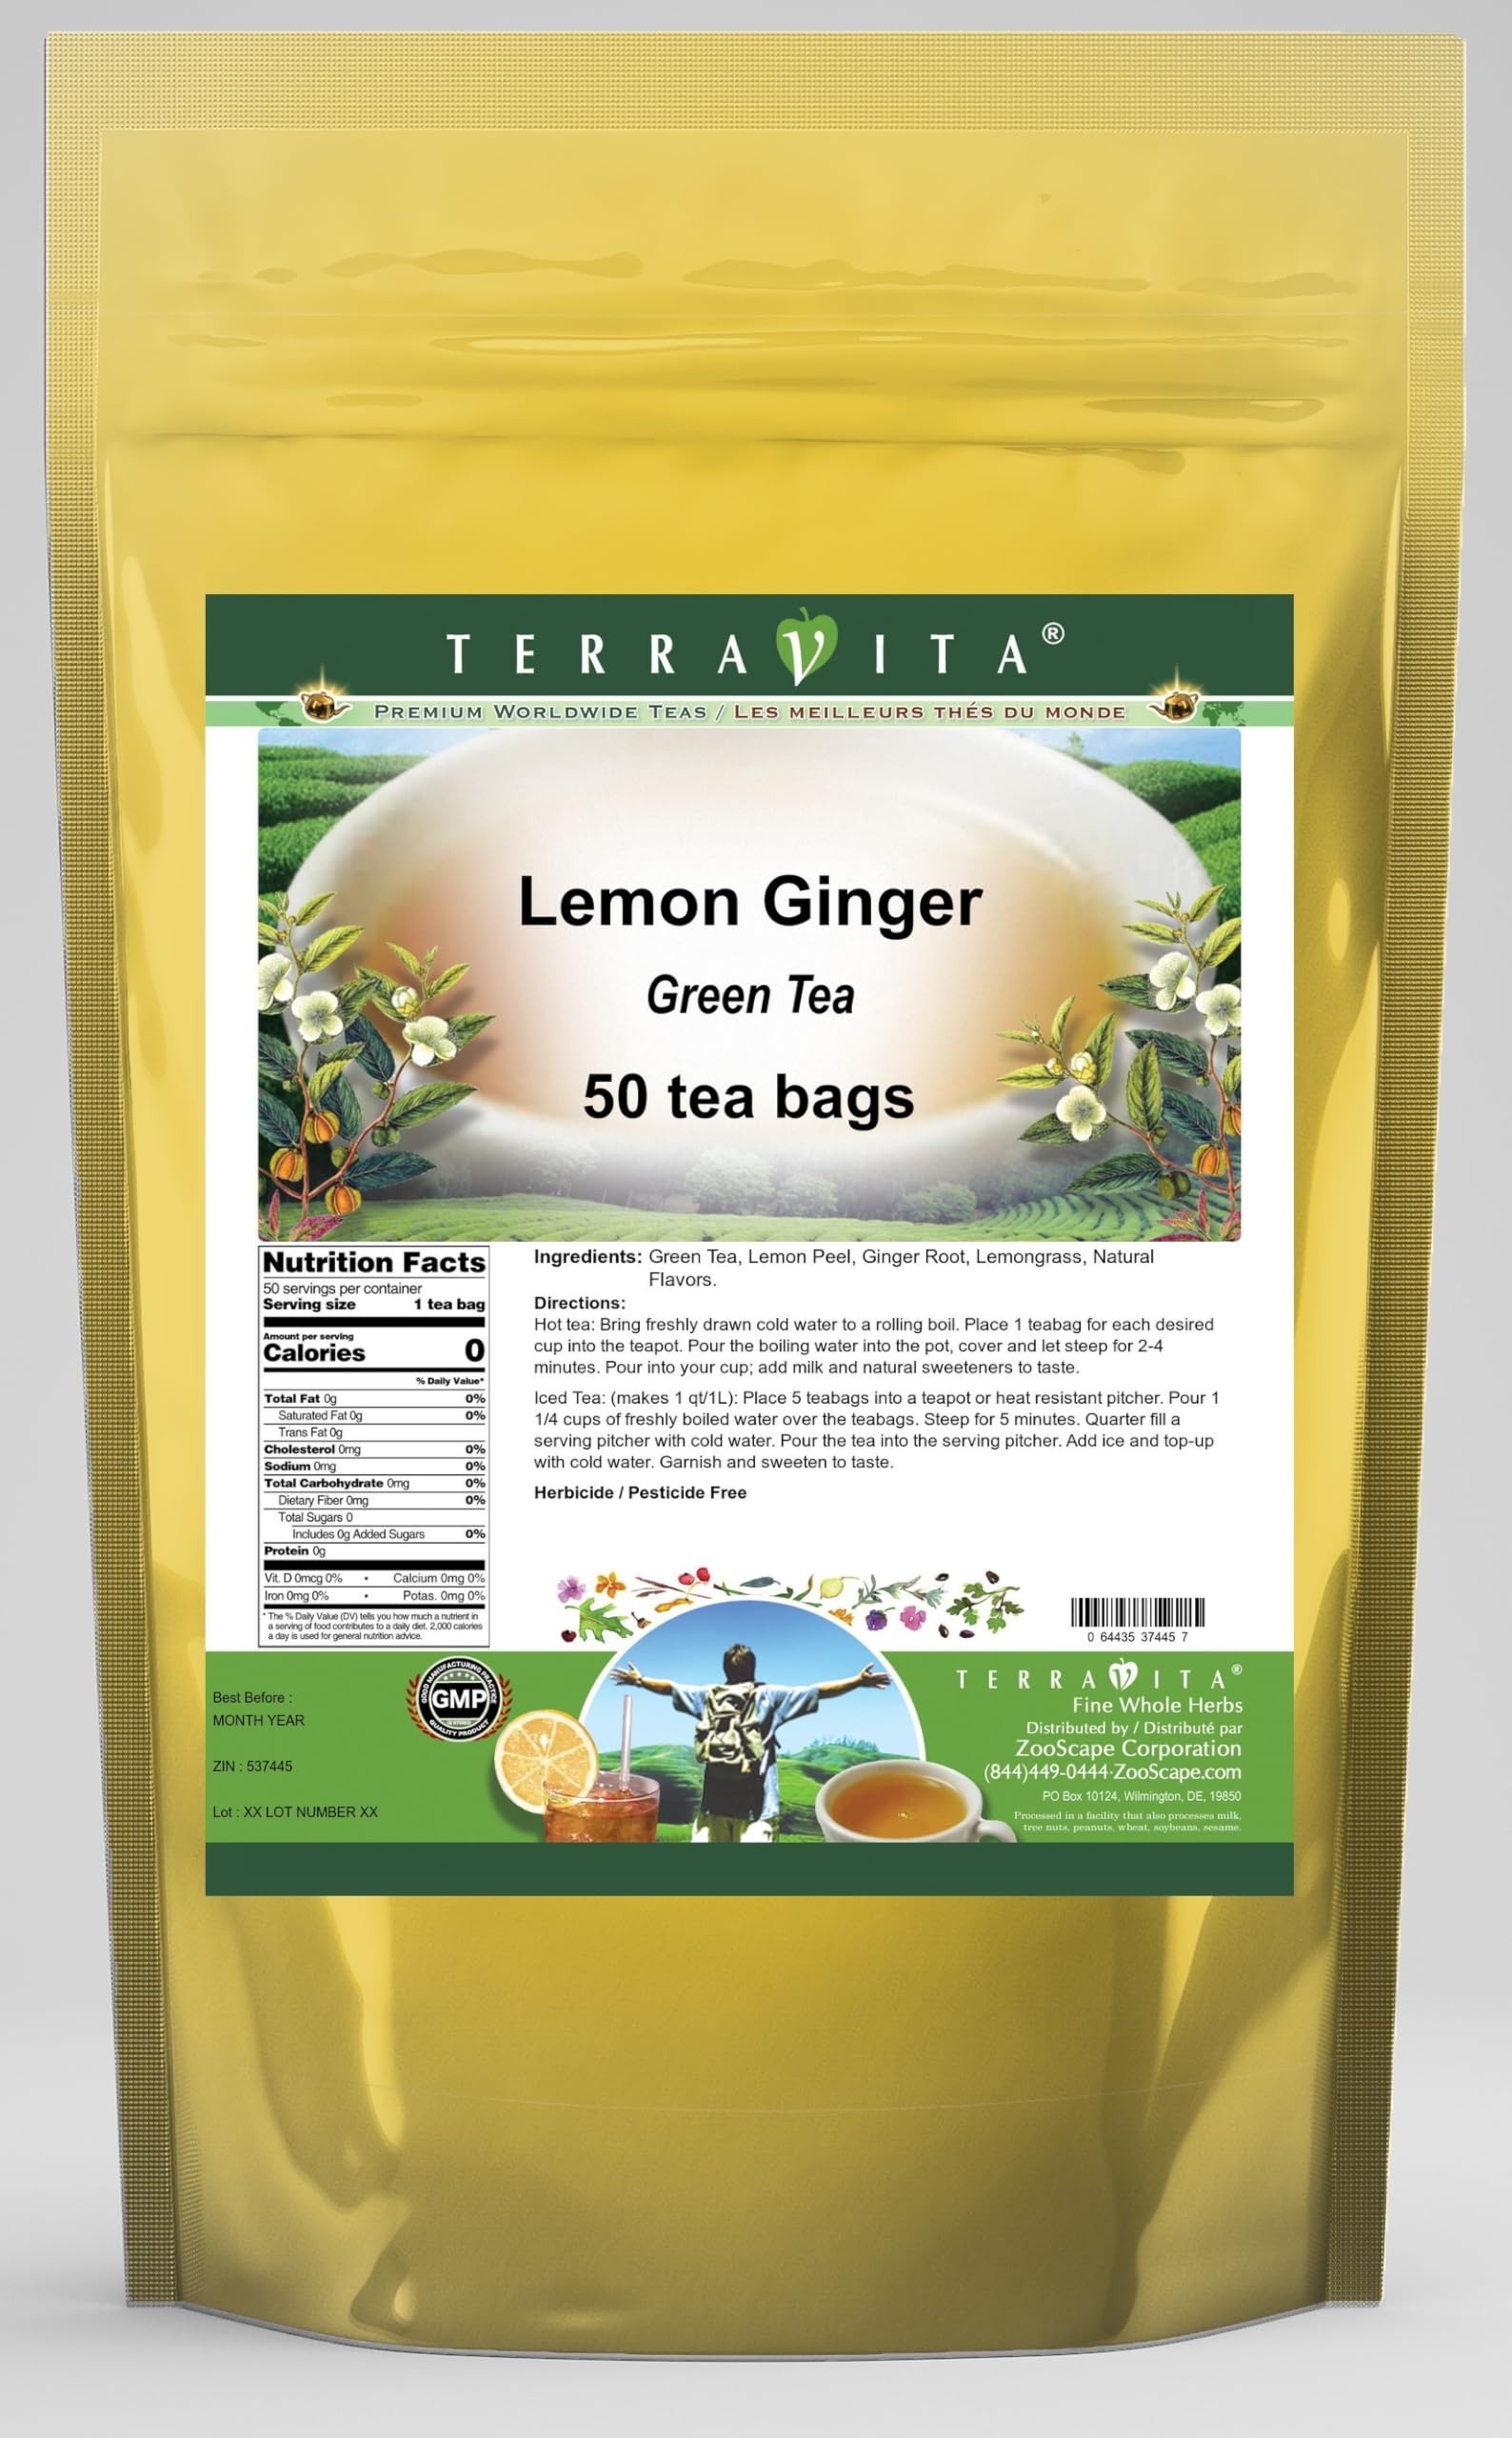
Item Name: Lemon Ginger Green Tea (50 tea bags, ZIN: 537445)
Bullet Point 1: Our Lemon Ginger Green Tea is a scrumptuous flavored Green tea with Lemon Peel, Ginger Root and Lemongrass that will refresh you with its terrific taste! You will enjoy the Lemon Ginger aroma and flavor again and again! - Ingredients: Green tea, Lemon Peel, Ginger Root, Lemongrass and Natural Lemon Ginger Flavor.
Bullet Point 2: No fillers.
Bullet Point 3: Manufacturer: TerraVita
Bullet Point 4: Size: 50 tea bags
Bullet Point 5: Green Tea Bags - Packed in a convenient upright pouch!
Product Description: Our Lemon Ginger Green Tea is a scrumptuous flavored Green tea with Lemon Peel, Ginger Root and Lemongrass that will refresh you with its terrific taste! You will enjoy the Lemon Ginger aroma and flavor again and again! - Ingredients: Green tea, Lemon Peel, Ginger Root, Lemongrass and Natural Lemon Ginger Flavor. - Hot tea brewing method: Bring freshly drawn cold water to a rolling boil. Place 1 teabag for each desired cup into the teapot. Pour the boiling water into the pot, cover and let steep for 2-4 minutes. Pour into your cup; add milk and natural sweeteners to taste. - Iced tea brewing method: (to make 1 liter/quart): Place 5 teabags into a teapot or heat resistant pitcher. Pour 1 1/4 cups of freshly boiled water over the teabags. Steep for 5 minutes. Quarter fill a serving pitcher with cold water. Pour the tea into the serving pitcher. Add ice and top-up with cold water. Garnish and sweeten to taste. - TerraVita is an exclusive line of premium-quality, natural source products that use only the finest, purest and most potent ingredients found around the world. TerraVita is hallmarked by the highest possible standards of purity, potency, stability and freshness. All of our products are prepared with the highest elements of quality control, from raw materials through the entire manufacturing process, up to and including the moment that the bottles or bags are sealed for freshness and shipped out to you. Our highest possible standards are certified by independent laboratories and backed by our personal guarantee. - TerraVita exists to meet and ensure your family's health and wellness without the harmful effects of chemicals and health products. We strive to make all of our products affordable and reliable and are constantly searching the market to maintain our afford
Value: 50.0
Unit: Count

Price: 20.27